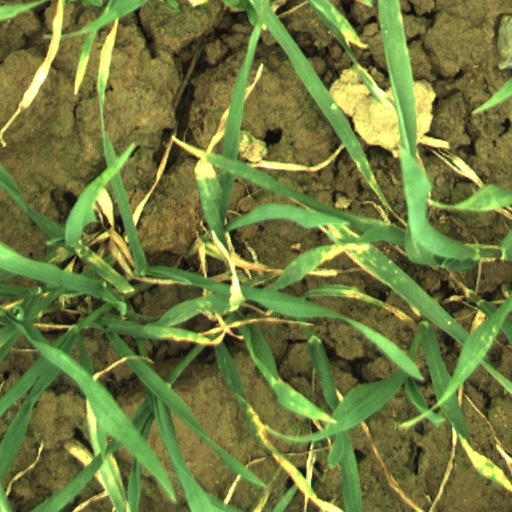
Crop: wheat